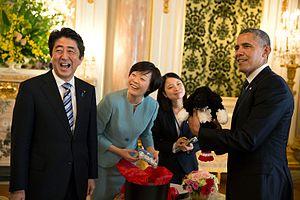
Shinzō Abe, né le 21 septembre 1954 à Nagato, est un homme d'État japonais. Il est Premier ministre du Japon du 26 septembre 2006 au 26 septembre 2007 et depuis le 26 décembre 2012.
La politique étrangère du Japon, ou diplomatie japonaise, est la politique menée par le Japon vis-à-vis des autres pays en vue de favoriser ses intérêts géostratégiques, politiques, et économiques. Le pays est membre de l'Organisation des Nations unies depuis 1956 et participe au G4 regroupant les pays visant à obtenir un siège permanent au Conseil de sécurité des Nations unies. Il fait partie des principales puissances économiques et est membre de l'OMC depuis 1995 mais également du G7, du G20, de l'APEC, de l'ASEAN Plus Trois.